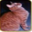
Label: cat